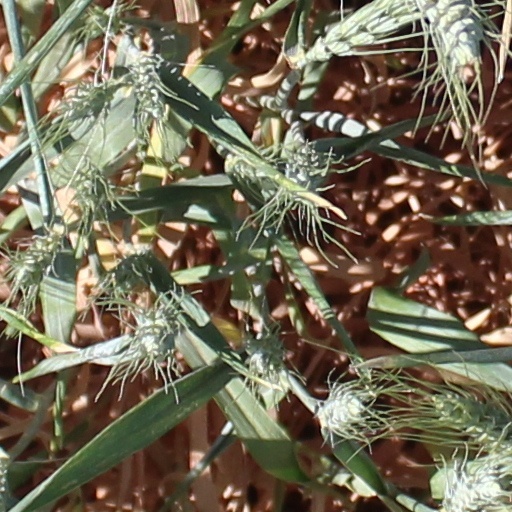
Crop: wheat